Old Town of Lijiang

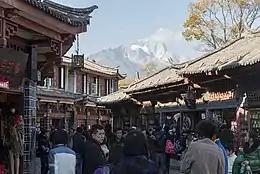
Shops along the street with Jade Dragon Snow Mountain in the background

The town has a history going back more than 1,000 years and was once a confluence for trade along the "Old Tea Horse Caravan Trail". The Dayan Old town is famous for its orderly system of waterways and bridges, a system fast becoming but a memory as the underground water table drops, probably due to over-building in the suburban areas.